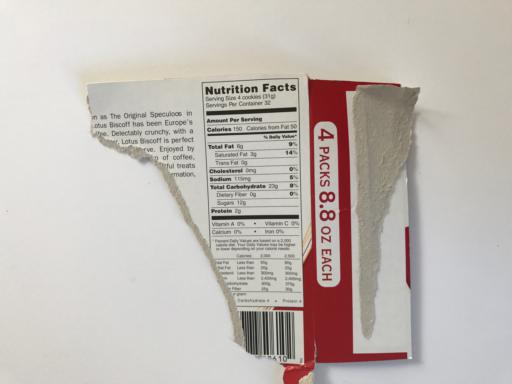
Label: paper